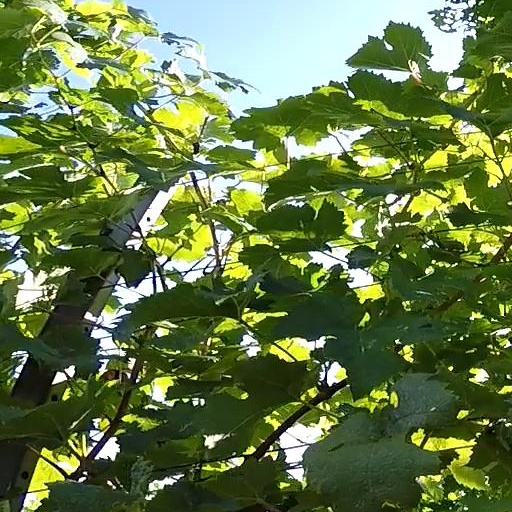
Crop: grape